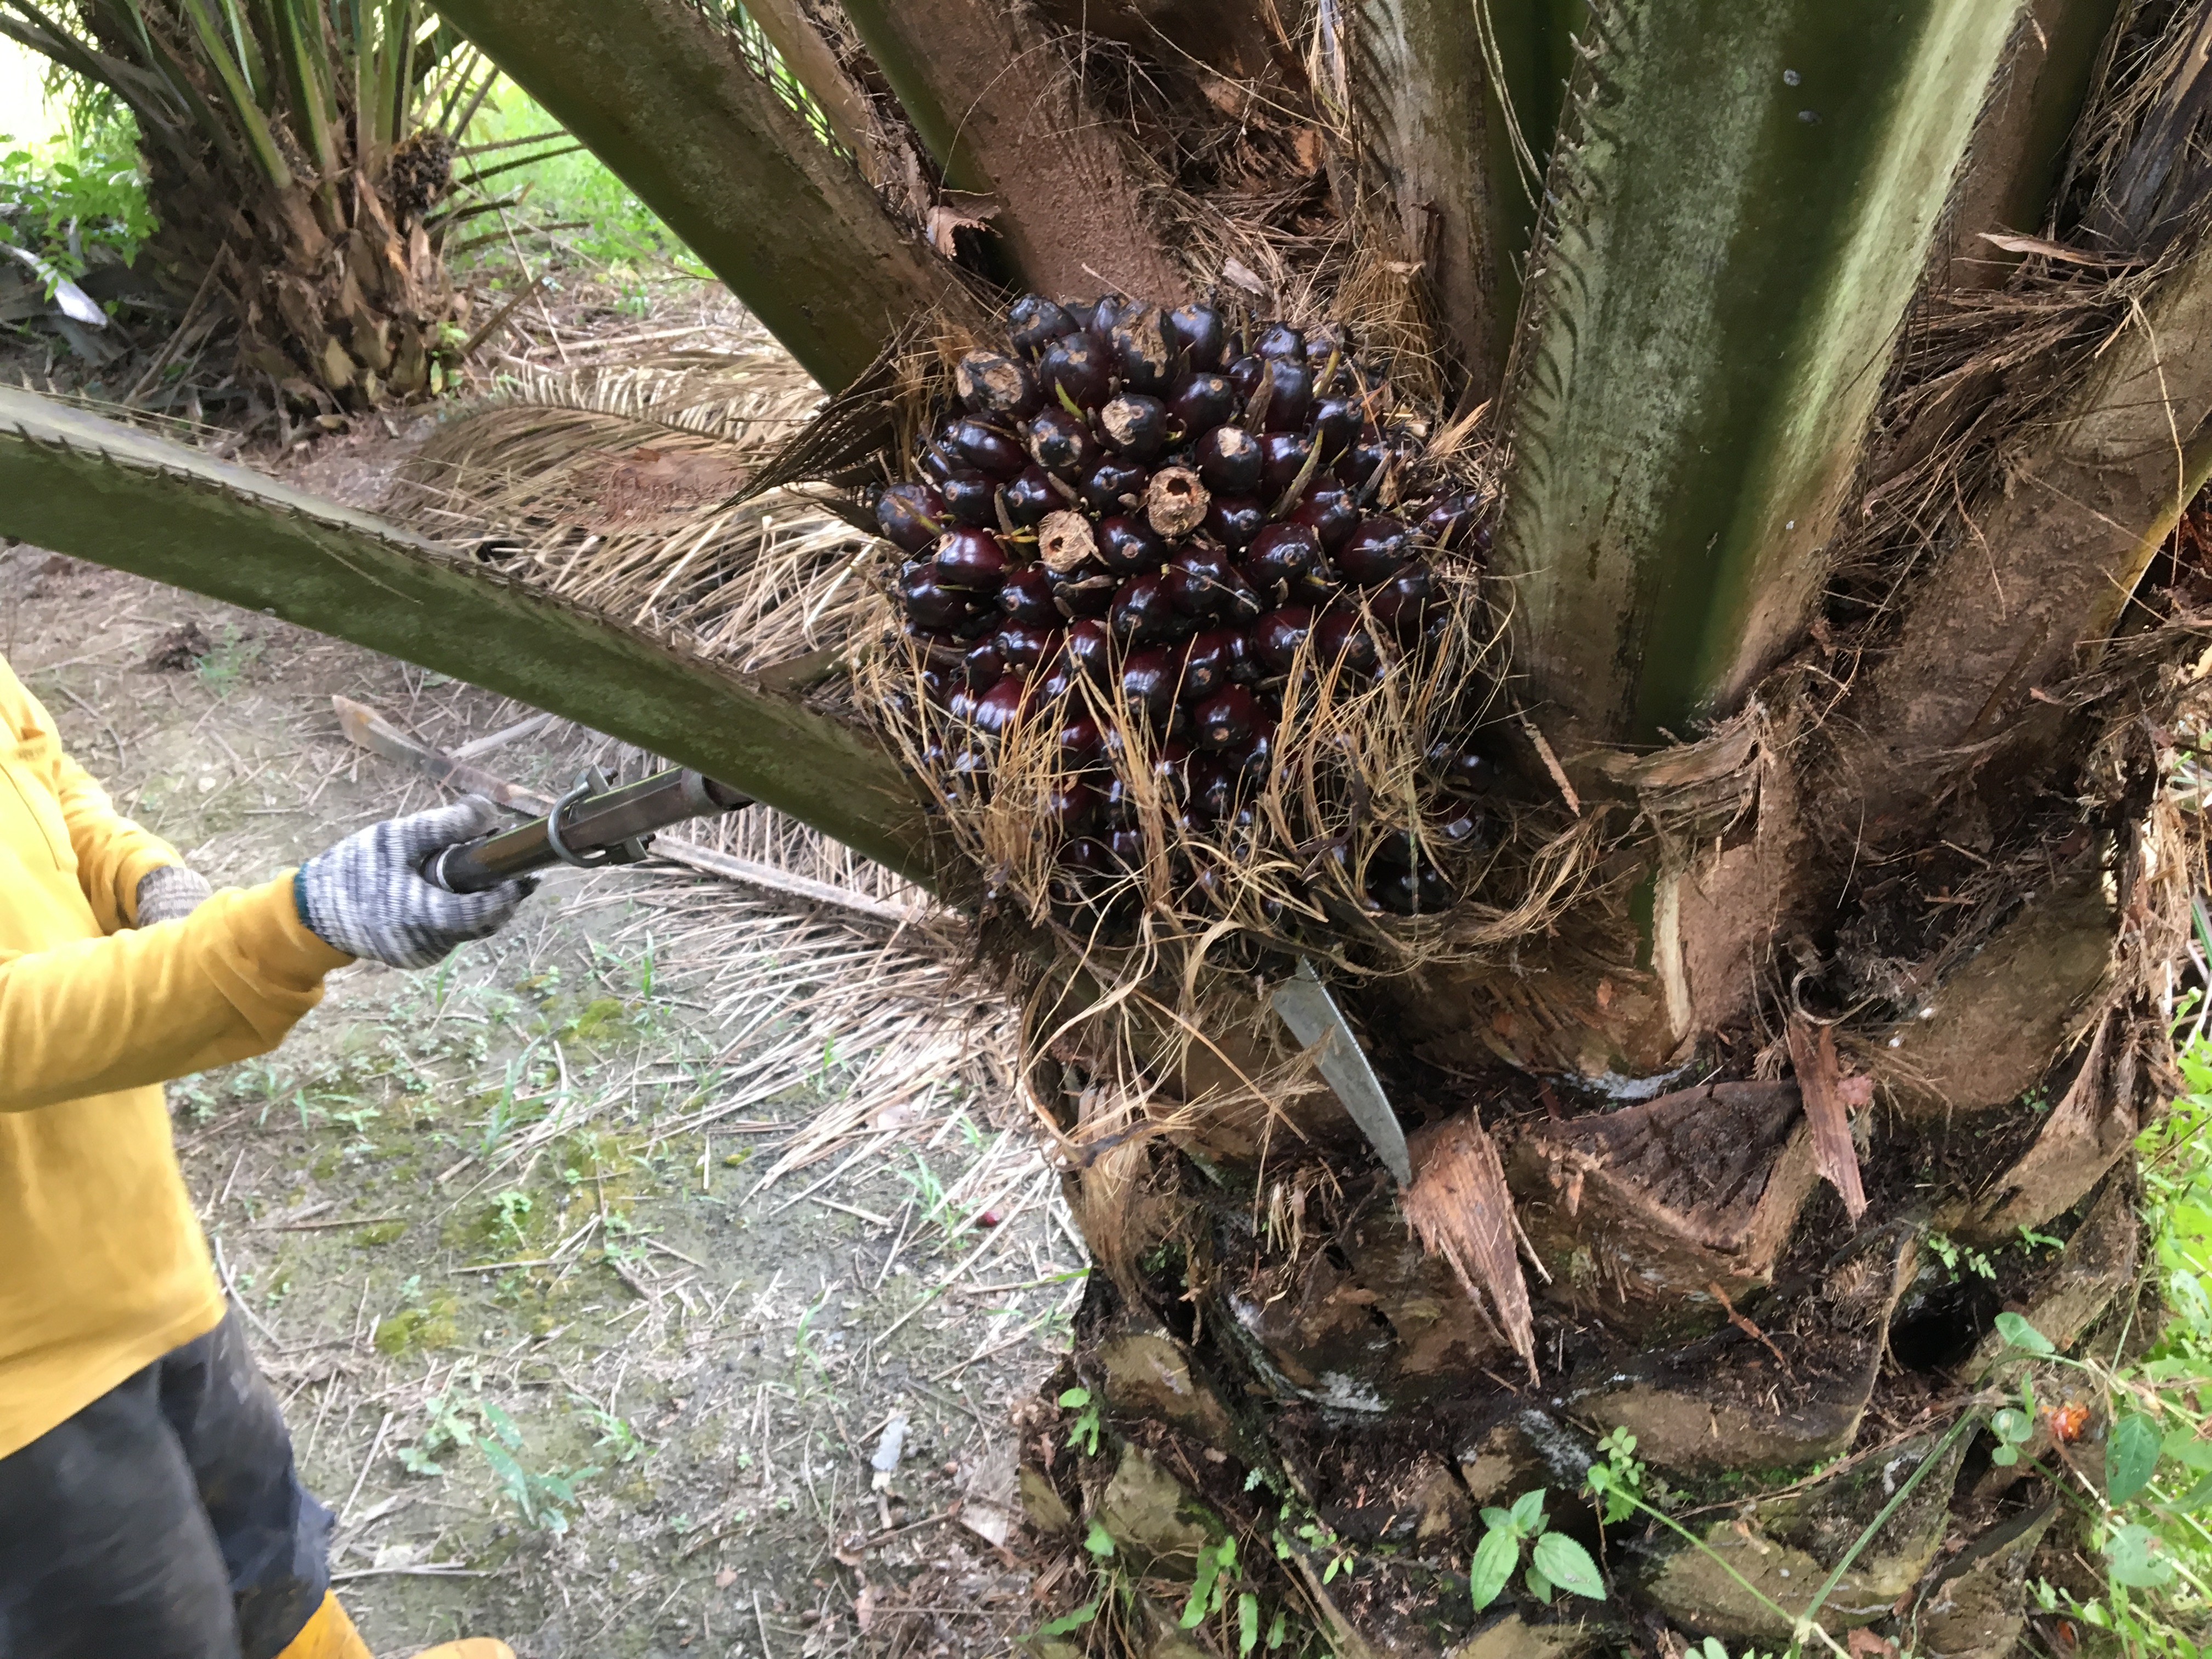
Ripeness: Unripe